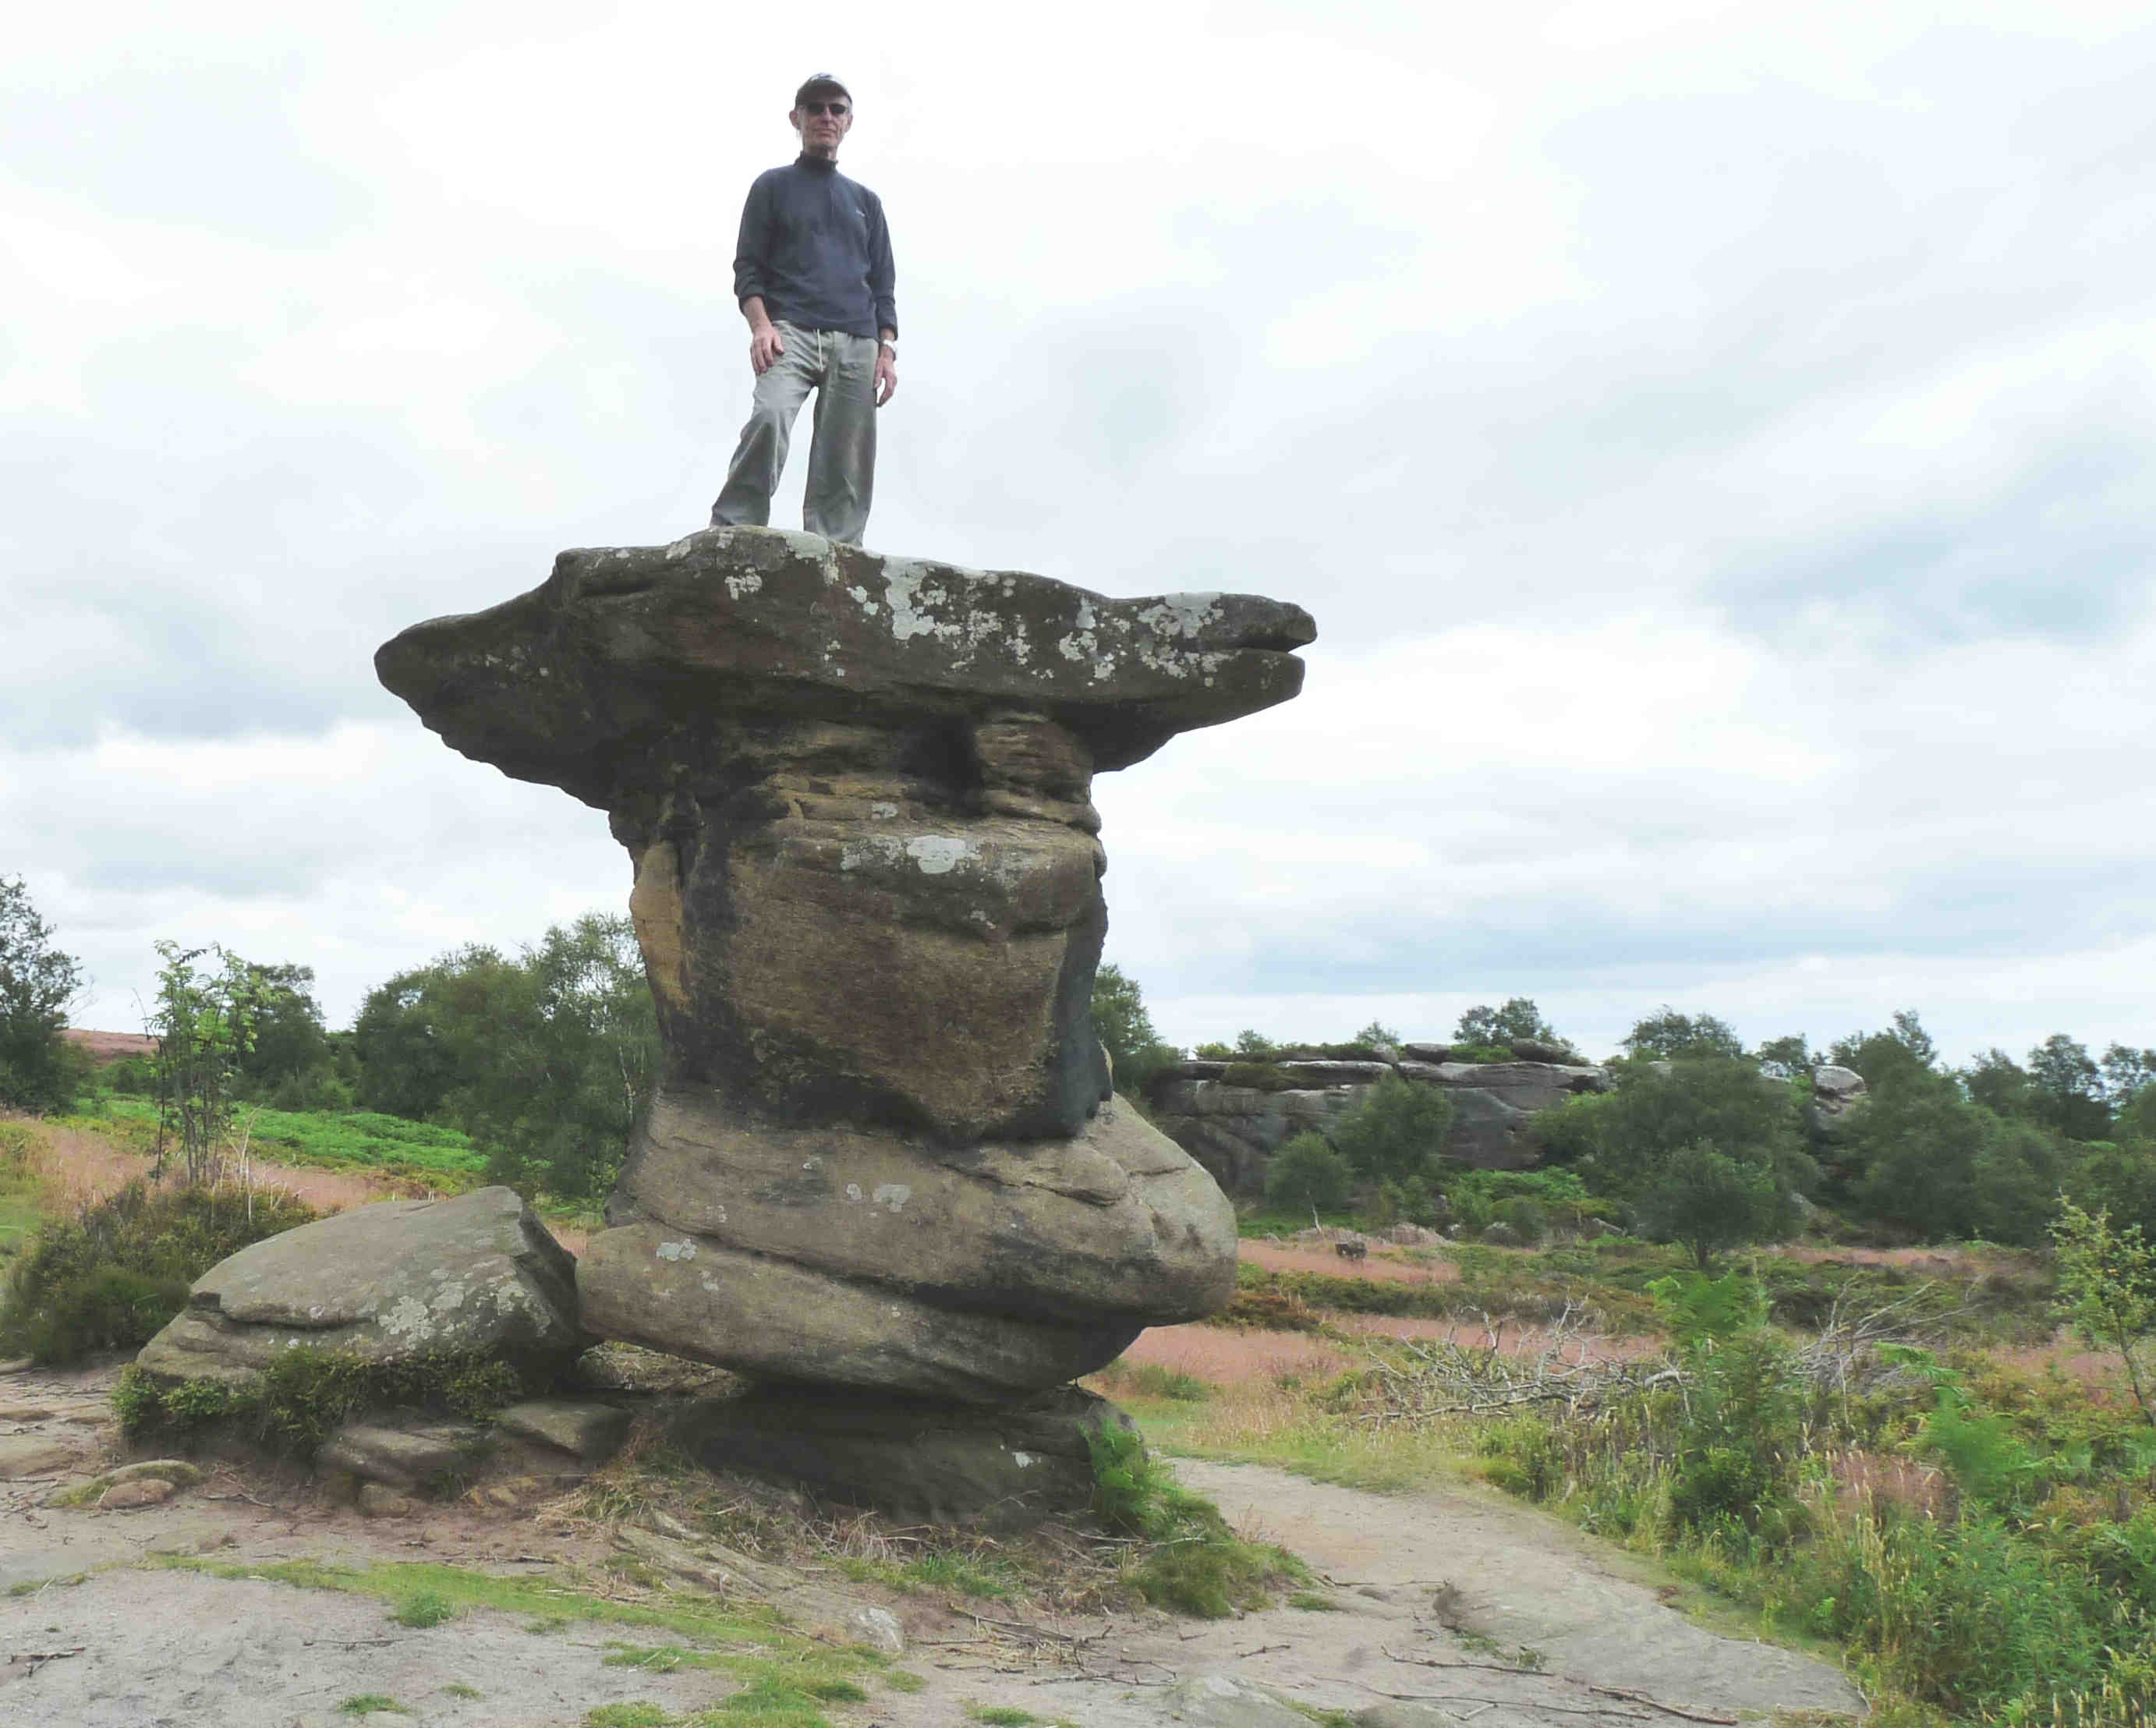
nature, rock, monument, tree, statue, sculpture, outcrop, landscape, art